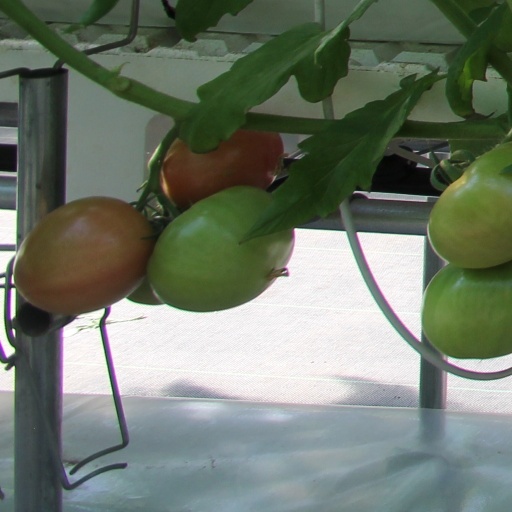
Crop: tomato